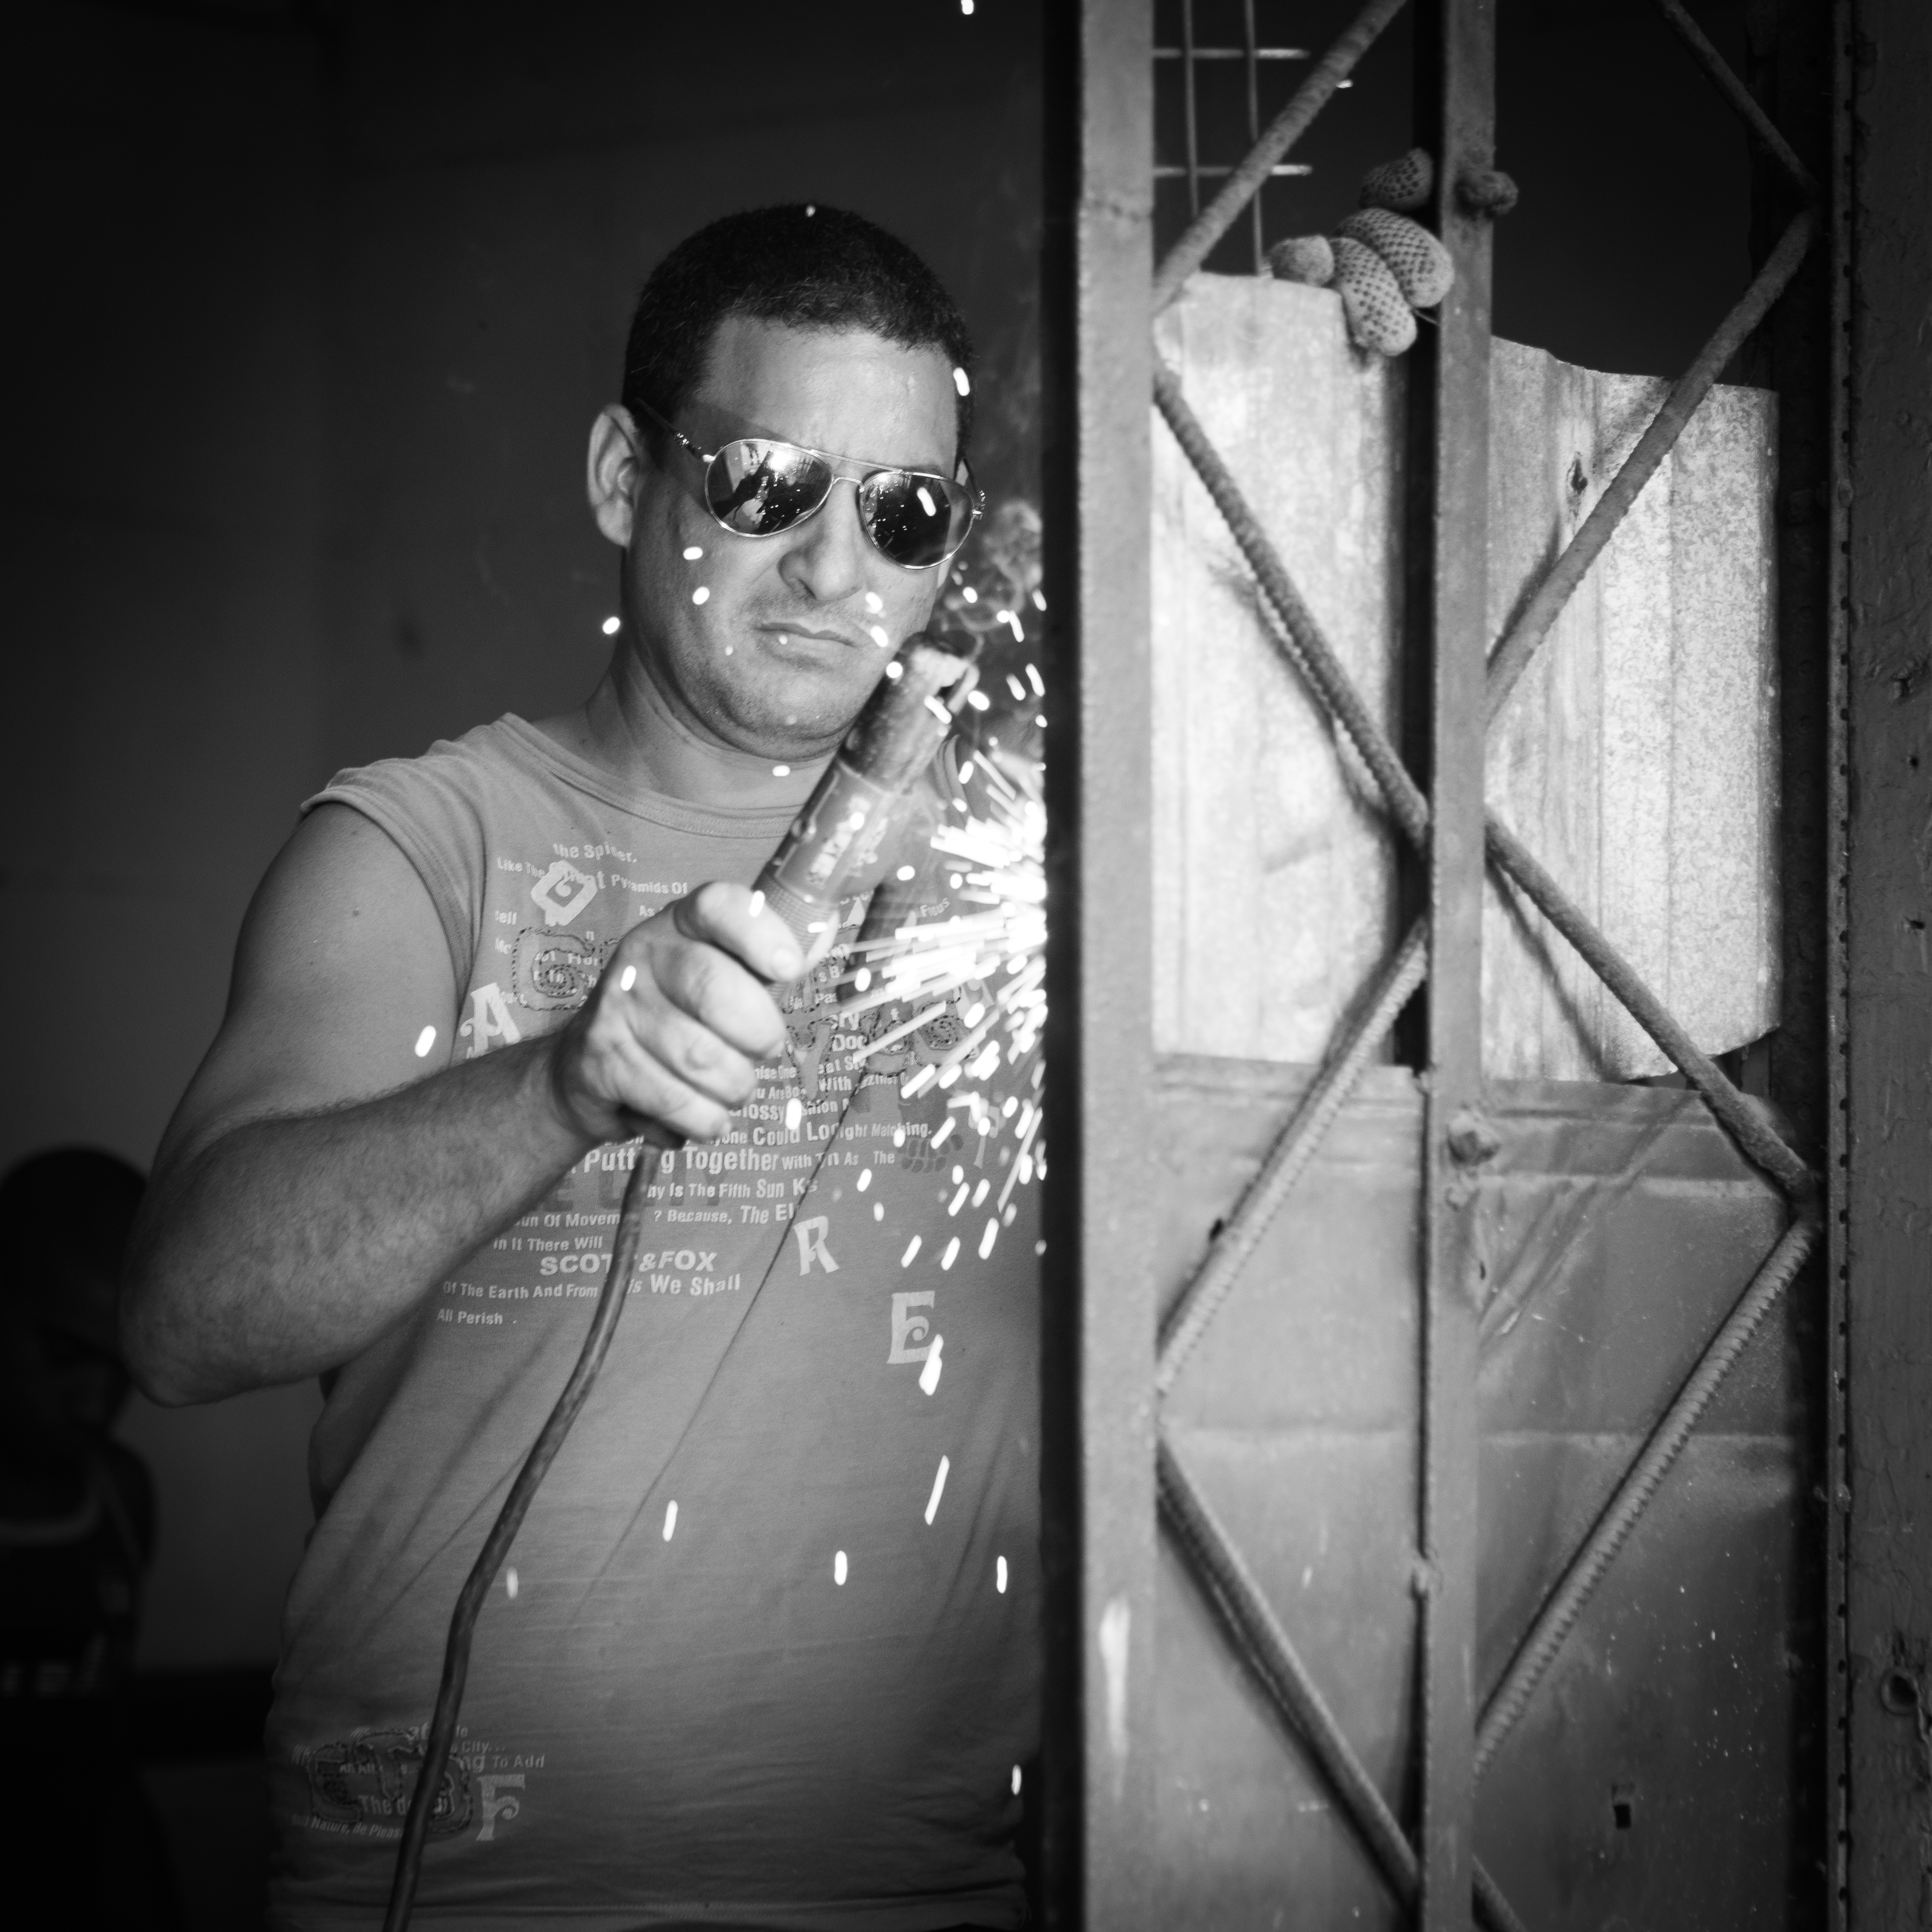
black and white, white, photography, portrait, darkness, black, monochrome, streetphotography, photograph, snapshot, thomasleuthard, monochrome photography, film noir